Plakoto

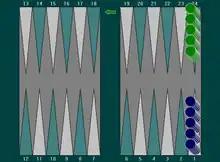
The starting layout

Plakoto (Πλακωτό) is a tables game for two players that is popular in Greece. The object is for the player to bring all 15 pieces around to his or her own home board and then bear them off. The player who bears off all 15 pieces first wins the game. This game is usually played along with two other variants, Févga and Pórtes (the latter is similar to backgammon). Together these three games are called Távli, and are played in sequence usually one after the other. Game is three, five or seven points. A Middle Eastern version of this game is Mahbusa, and the Bulgarian version of Plakoto is known as Tapa and also as Tsillitón ("Τσιλλιτόν"), in Cyprus. Parlett places Plakoto in the same group as the popular medieval game of English, as well as the French games of Tieste and Impérial, the Italian game of Testa and Spanish Emperador.